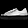
Label: Sneaker